The Bridge to Nowhere

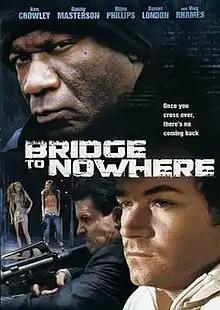

The Bridge to Nowhere is an independent 2009 crime drama written by Christopher Gutierrez, directed by Blair Underwood in his directorial debut.